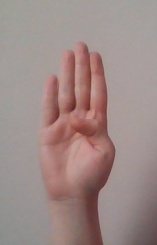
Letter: kaaf